Justin Welby

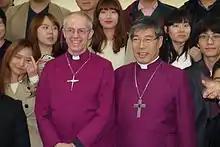
Welby and Paul Kim, Primate of the Province of Korea, at Seoul Cathedral in 2013

Welby emerged as a candidate for Archbishop of Canterbury and his appointment was announced on 9 November 2012. In January 2013, Welby said that he initially thought it was "a joke" and "perfectly absurd" for him to be appointed to the role as he had only been a bishop for a short time. His confirmation of election ceremony to the See of Canterbury took place at St Paul's Cathedral on 4 February 2013 (by this, he legally became Archbishop of Canterbury); on the following day it was announced that Welby would be appointed to the Privy Council of the United Kingdom, as is customary for archbishops; the order for his appointment was made on 12 February and he swore the oath on 13 March.